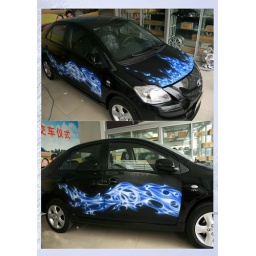
custom airbrush car motorcycle art painting by tangdongbai@yahoo.com